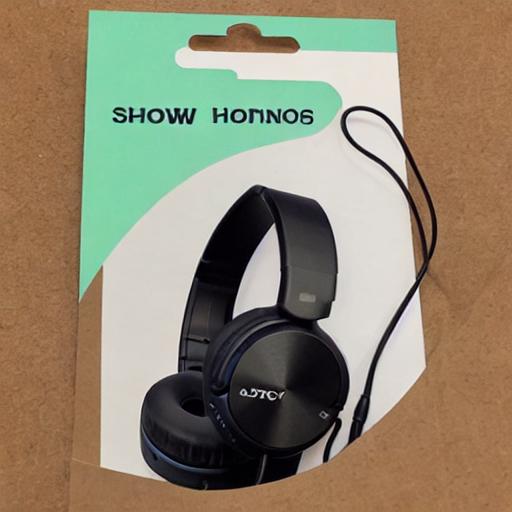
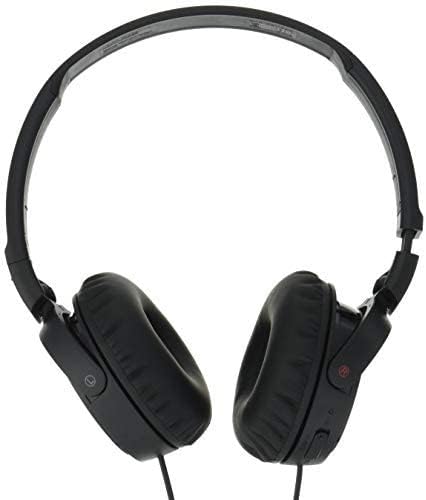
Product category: headphones
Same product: no